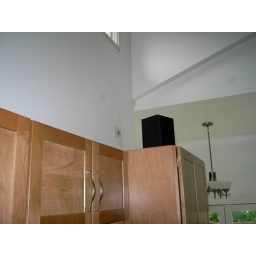
Wall above bar sink requires repairs